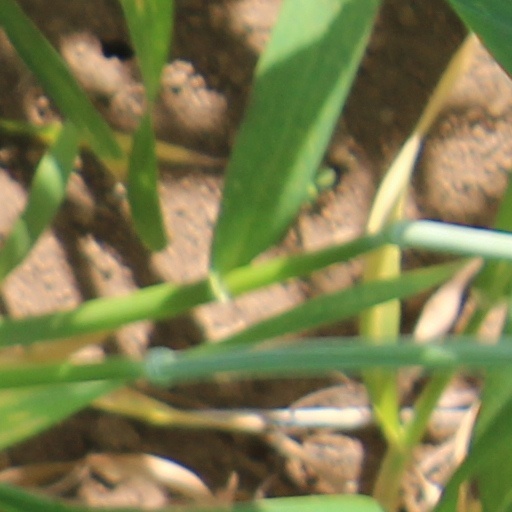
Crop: wheat